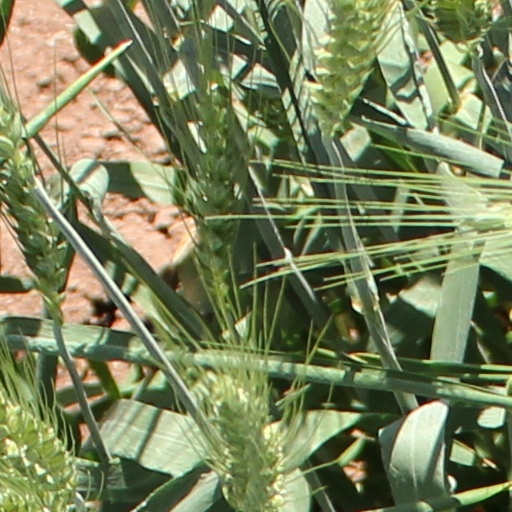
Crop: wheat